Bank of the Republic (Colombia)

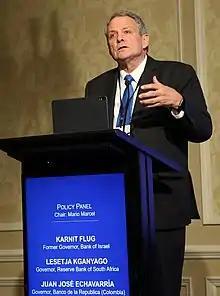
Juan José Echavarría

Beside their primary roles in the Colombian economy, the Banco de la República runs an extensive culture-preservation and dissemination program. It runs two important institutions in Colombian culture: the Gold Museum in Bogotá and the Luis Ángel Arango Library, but in addition, it runs other five Gold Museums (Armenia, Cali, Cartagena, Pasto, and Santa Marta); the Leticia Ethnographic Museum; the Gómez Campuzano House in Bogotá; a 28-city Library Network; a Concert Hall in the Arango Library; and three museums in Bogotá, namely, the Museo Casa de Moneda, the Botero Museum, and the Miguel Urrutia Art Museum (MAMU).